Nawab Faizunnesa

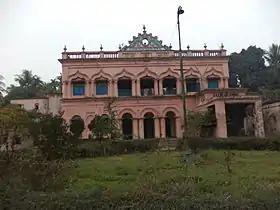
Kurshed Munzil, the palace of the Pashchimgaon Nawab Family

Begum Faizunnesa Chowdhurani was born in 1834 to an aristocratic Bengali Muslim family in the village of Pashchimgaon under Laksam in the Tipperah District of the Bengal Presidency. She was the eldest daughter of Khan Bahadur Ahmed Ali Chowdhury (Shahzada Mirza Aurangzeb), the Nawab of "Homnabad-Pashchimgaon", and Arfannessa Chowdhurani Saheba. Her mother was notable for constructing the Pashchimgaon Nawab Bari Mosque in 1864.